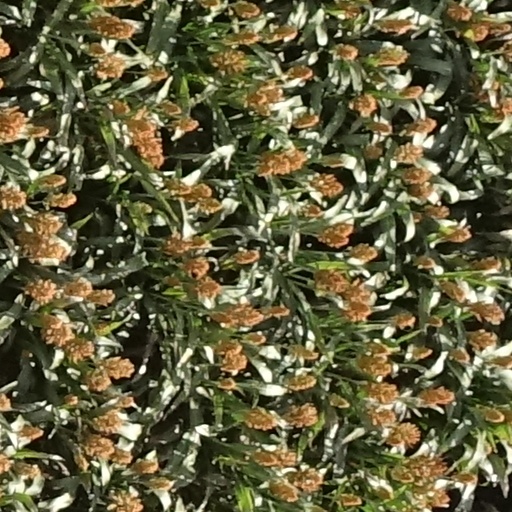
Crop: sorghum